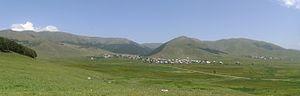
Lusagyugh est une communauté rurale du marz d'Aragatsotn, en Arménie. Elle compte 812 habitants en 2009.